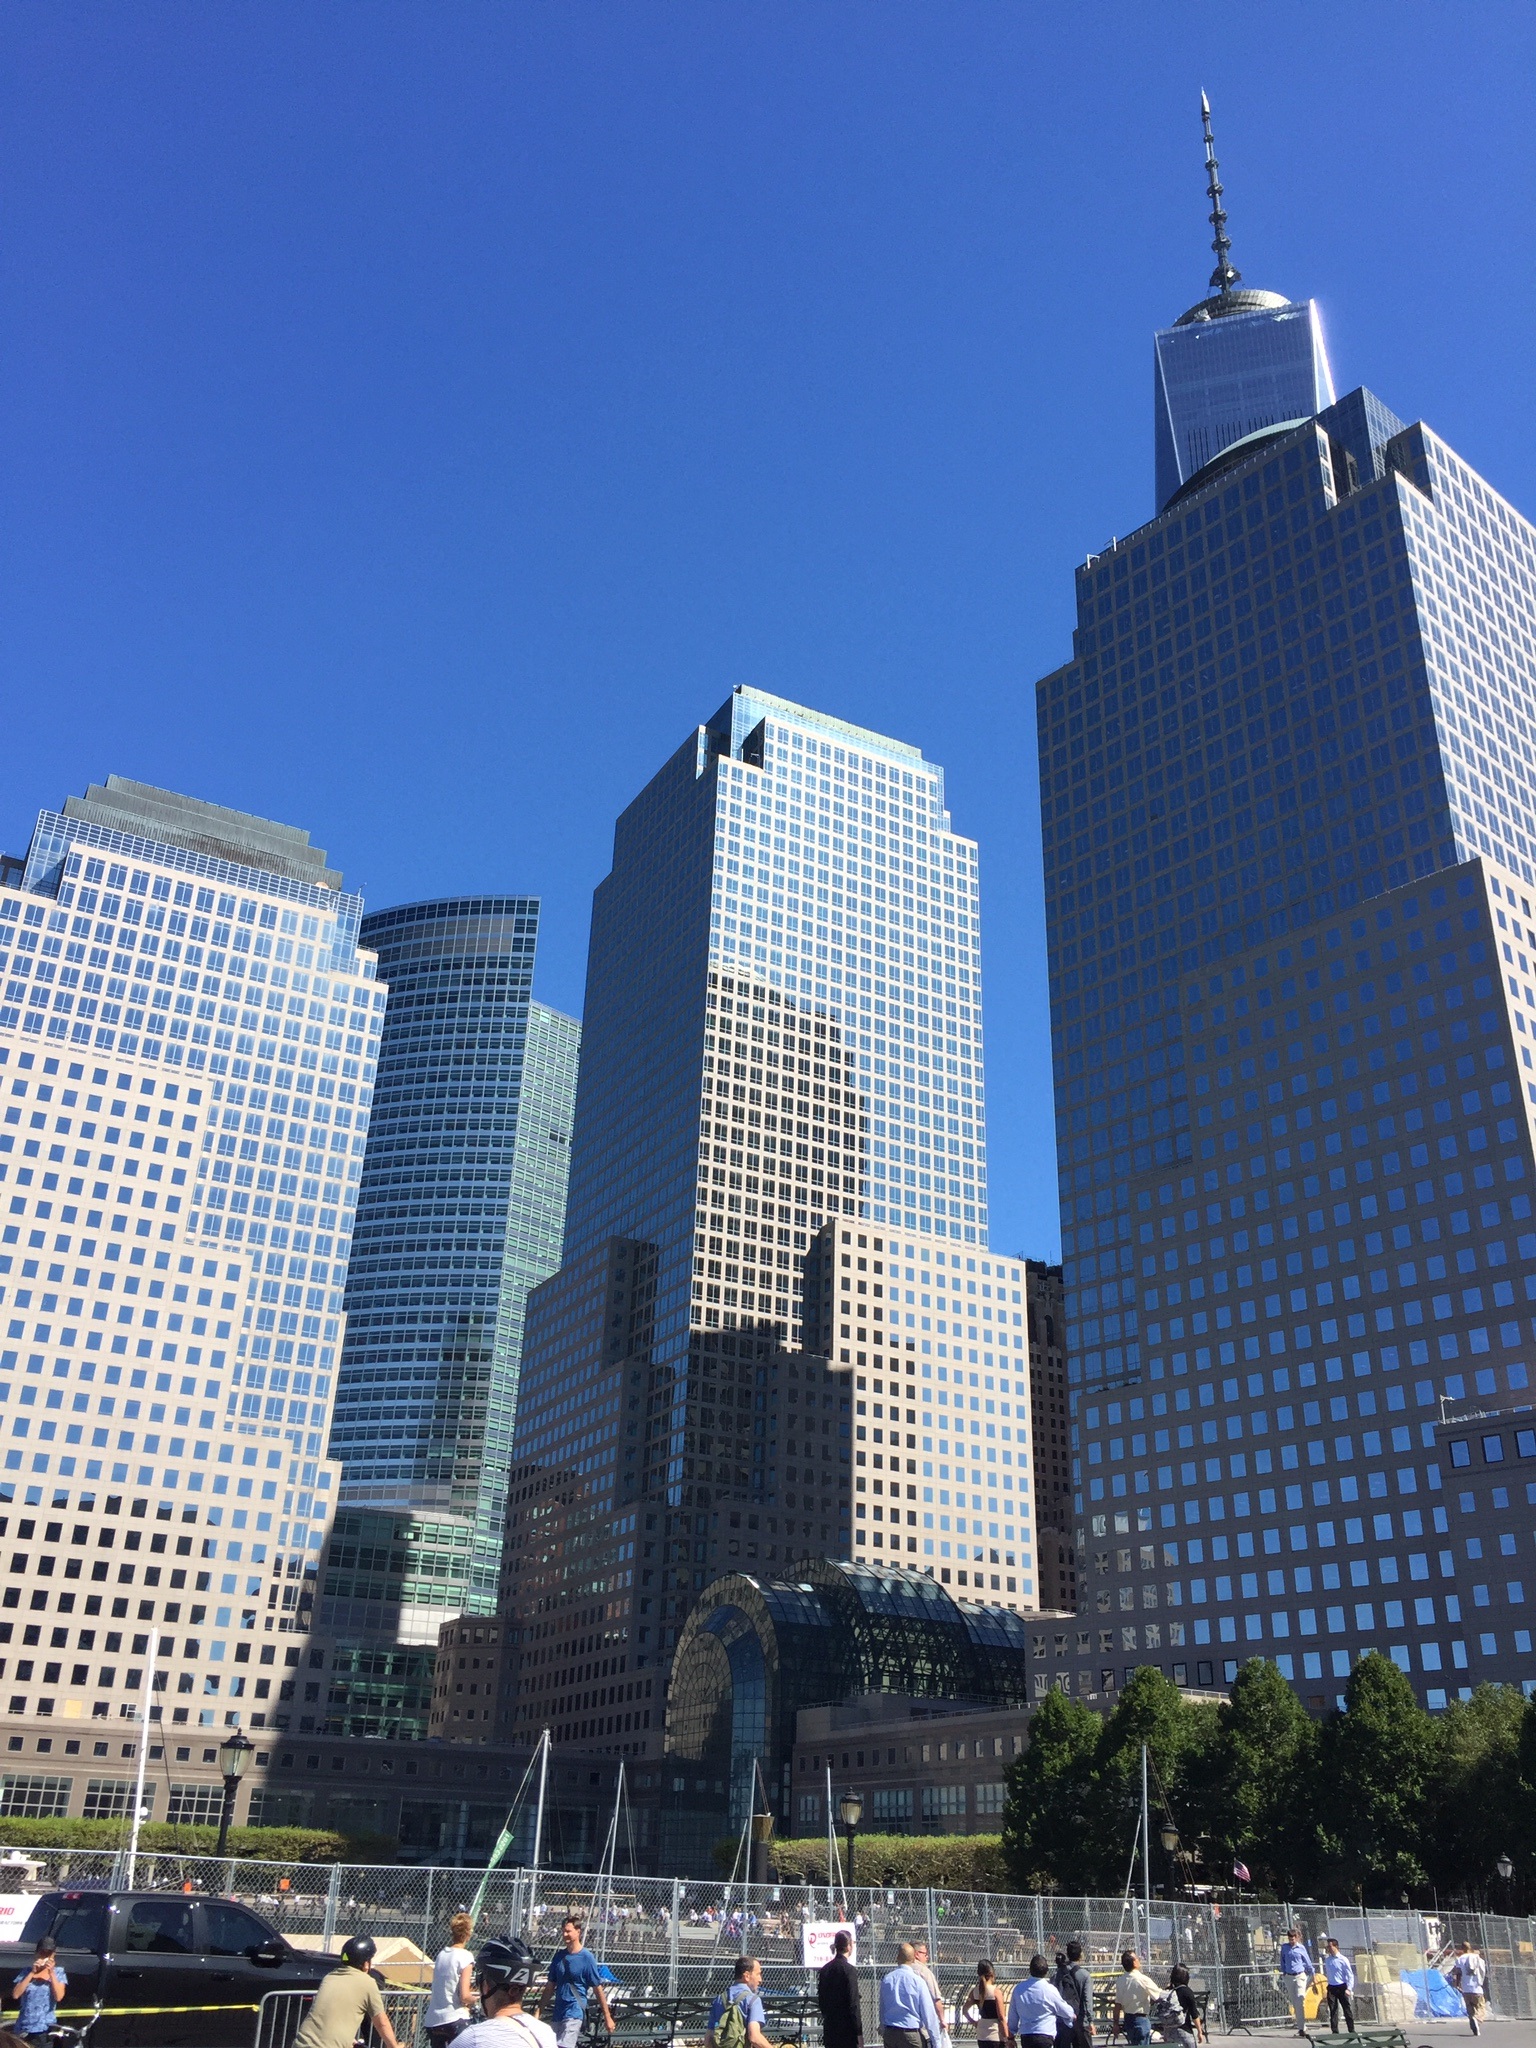
architecture, skyline, city, skyscraper, new york, cityscape, downtown, tower, landmark, tower block, skyscrapers, metropolis, urban area, human settlement, metropolitan area